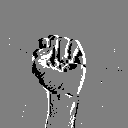
ASL letter: s